John Pepper

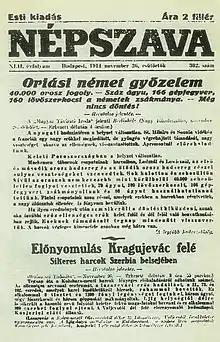
"Népszava," the Hungarian socialist newspaper for which József Pogány wrote during World War I.

Pogany worked as a high school teacher and journalist in Hungary prior to the revolution of 1918–1919. He wrote for the official organ of the Hungarian Social Democratic Party, "Népszava" (People's Voice), and was a war correspondent during the years of World War I.